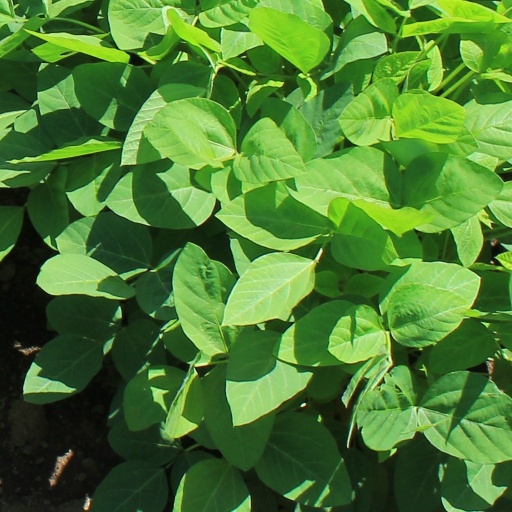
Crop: soybean